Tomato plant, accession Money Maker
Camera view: bottom (45 deg); turntable rotation: 330 degrees
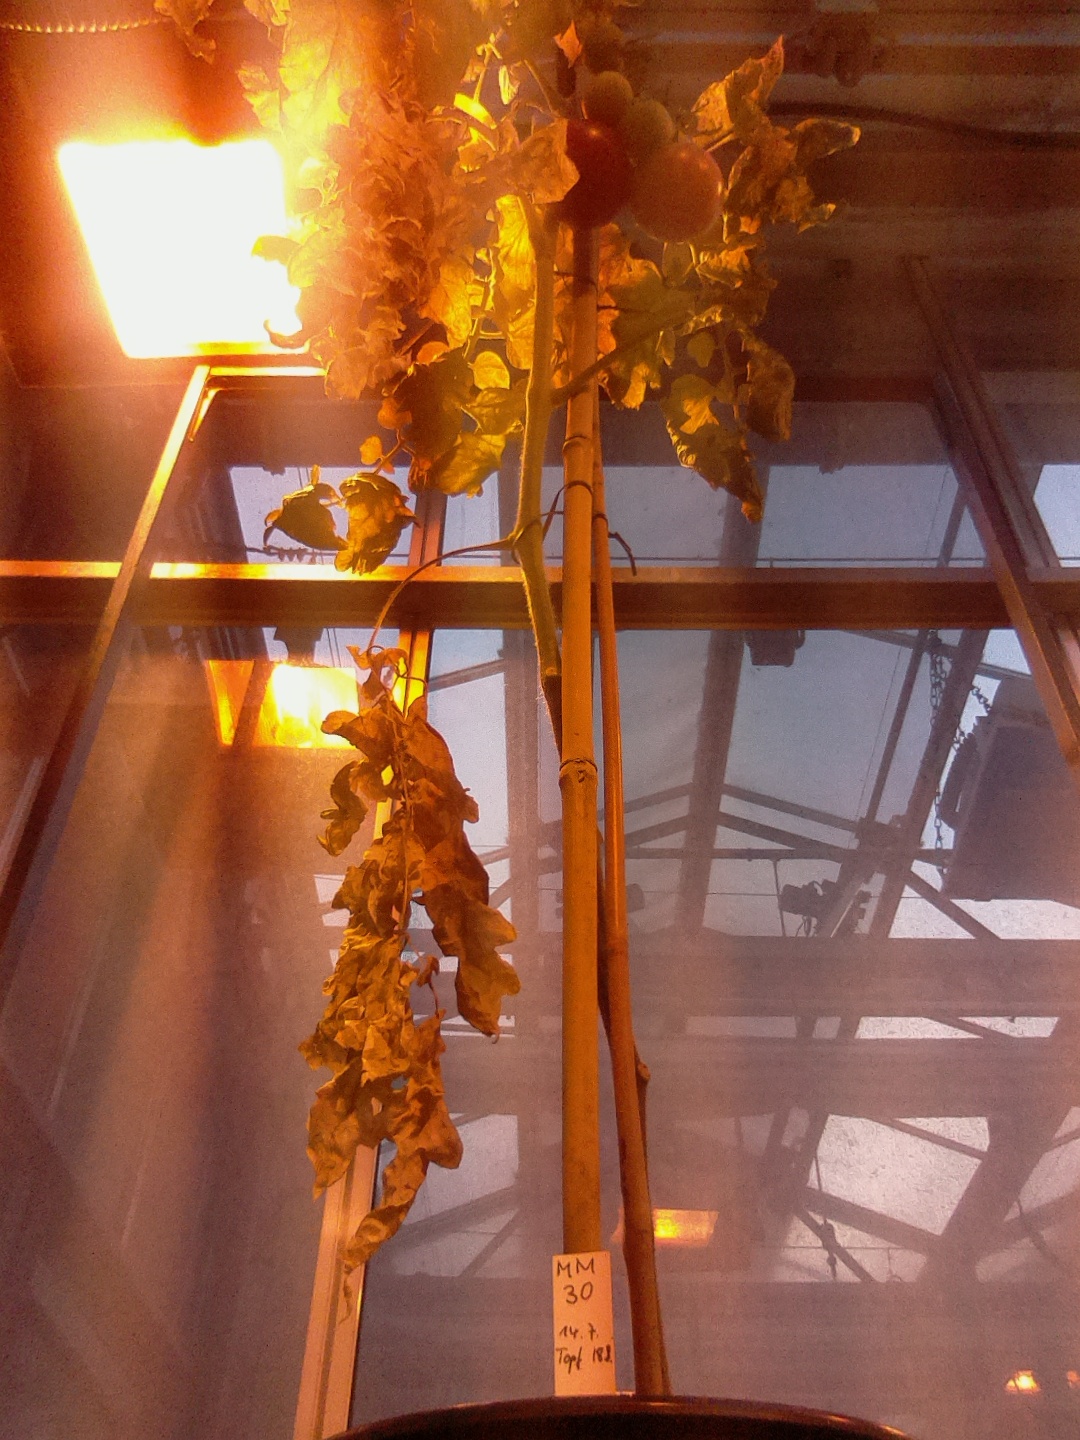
BBCH growth stage 82: 20%-30% of fruits show typical fully ripe color